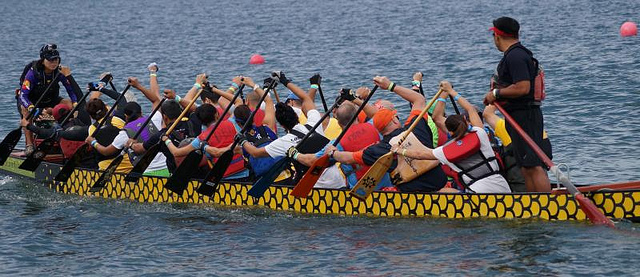
user: Given an image and a question. Answer the question in a short answer. Question: What sport is being attempted here? Short Answer:
assistant: row